Harlem Plantation House

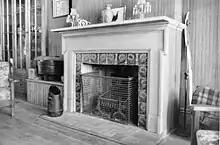
Interior fireplace in 1981

Like much of the area, the house was damaged by severe flooding when the levees were over-topped during Hurricane Katrina in 2005.